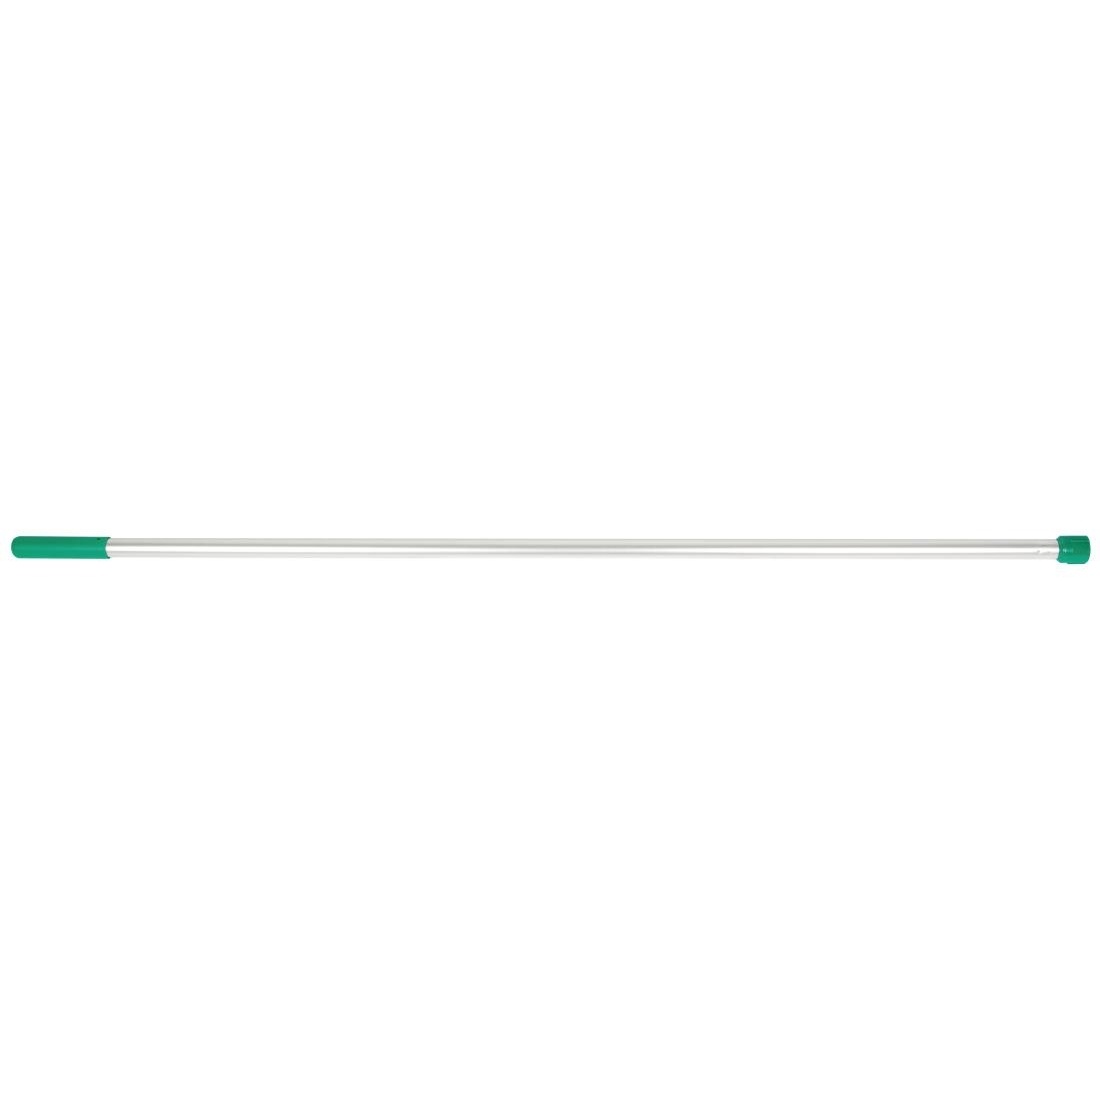
SYR Colour Coded Interchangeable Handle Green
Brand: Scot Young
Colour coded interchangeable handle fits and interchanges between all SYR mop heads and broom heads in interchangeable cleaning system range. Sold individually.
Category: Home & Garden > Household Supplies > Household Cleaning Supplies > Broom & Mop Handles